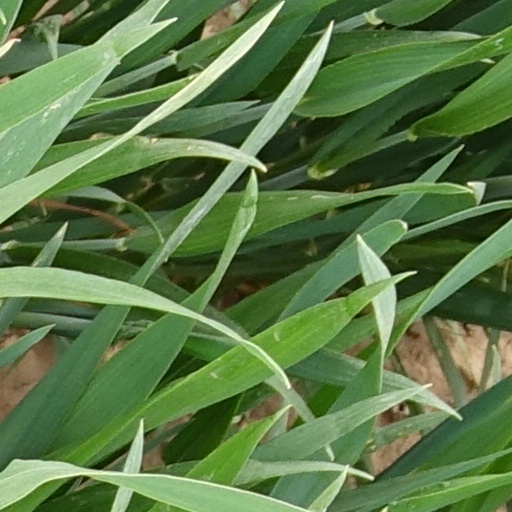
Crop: wheat